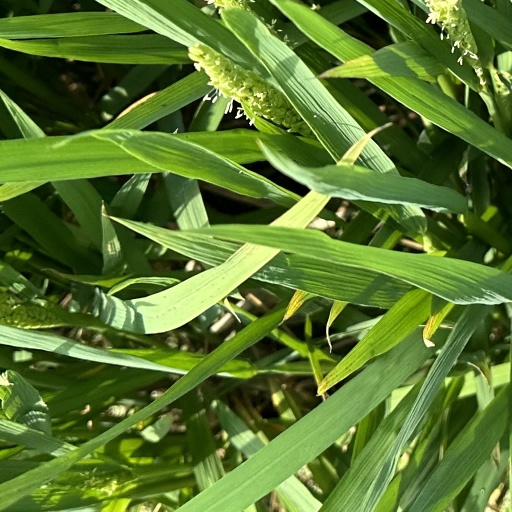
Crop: rice